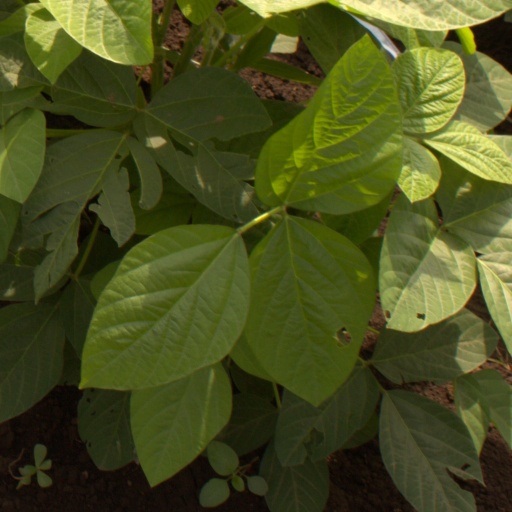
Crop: soybean